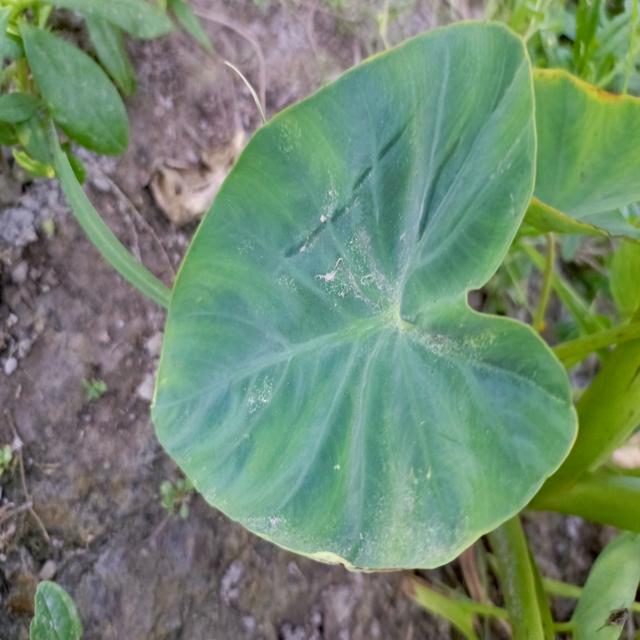
Label: Early_Blight